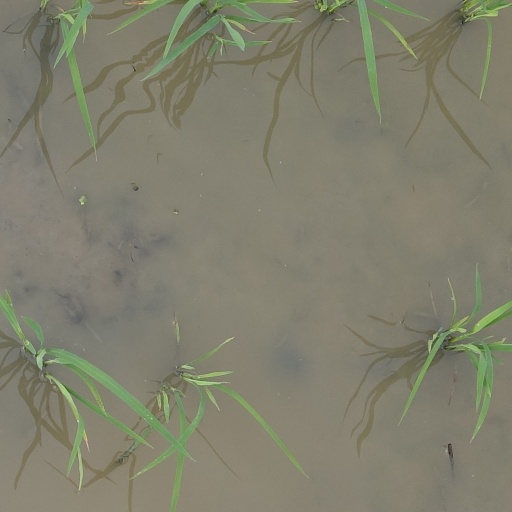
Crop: rice